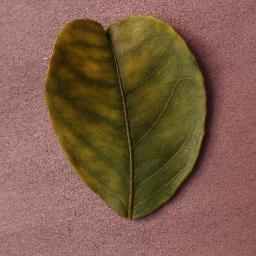
Label: Orange___Haunglongbing_(Citrus_greening)